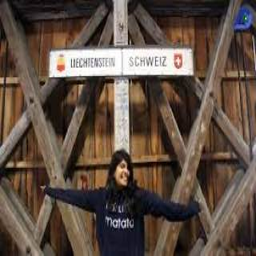
Old Rhine Bridge